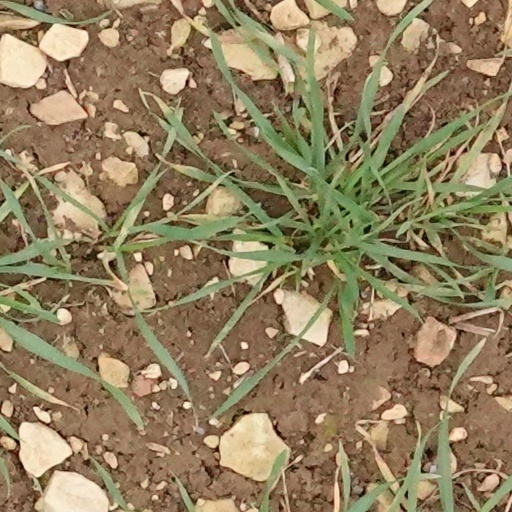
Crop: wheat